February Revolution

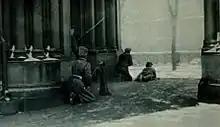
Students and soldiers firing across the Moyka at the police

The 1917 Revolution was provoked by Russian military failures during the First World War. In August 1914, all classes supported and virtually all political deputies voted in favour of the war. The declaration of war was followed by a revival of nationalism across Russian society, which temporarily reduced internal strife. The army achieved some early victories (such as in Galicia in 1915 and with the Brusilov Offensive in 1916) but also suffered major defeats, notably Tannenberg in August 1914, the Winter Battle in Masuria in February 1915 and the loss of Russian Poland during May to August 1915. By early 1917, the Russian military had suffered catastrophic losses: approximately 1.7 million killed, 4.95 million wounded, and around 2.5 million missing or taken prisoner, totaling about 9.15 million casualties. Mutinies sprang up more often (most due to simple war-weariness), morale was at its lowest, and the newly called-up officers and commanders were at times very incompetent. Like all major armies, Russia's armed forces had inadequate supply. The pre-revolution desertion rate ran at around 34,000 a month. Meanwhile, the wartime alliance of industry, the Duma (lower house of parliament) and the Stavka (Military High Command) started to work outside the Tsar's control.